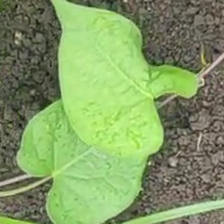
Weed species: Obscure_morning _glory(Ipomoea obscura)